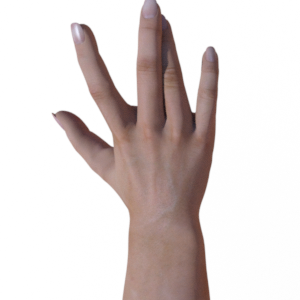
Label: paper